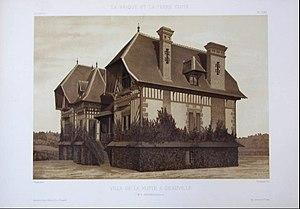
Villa La Hutte à Deauville
Ernest Saintin est un architecte français, né à Versailles le 21 février 1848 et mort à Deauville le 24 décembre 1892.